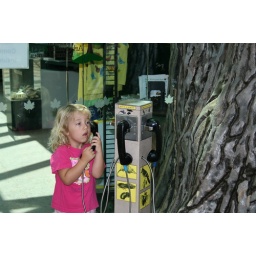
Trinity listening to information about animals hiding in the forest and their habitat.